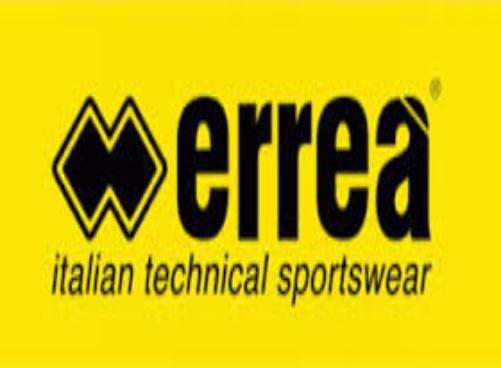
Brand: Errea
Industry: Clothes